Arjun Rampal

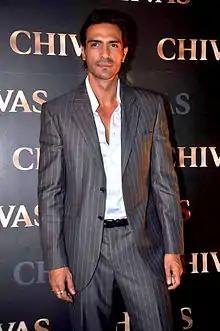
Rampal at an event in 2012

Arjun Rampal (born 26 November 1972) is an Indian actor and model who mainly works in Hindi films. He made his acting debut in Rajiv Rai's romance film "Pyaar Ishq Aur Mohabbat" (2001) and has since gone on to act in more than 40 films. He has received several awards including the National Film Award for Best Supporting Actor and the Filmfare Award for Best Supporting Actor for his performance in "Rock On!!".